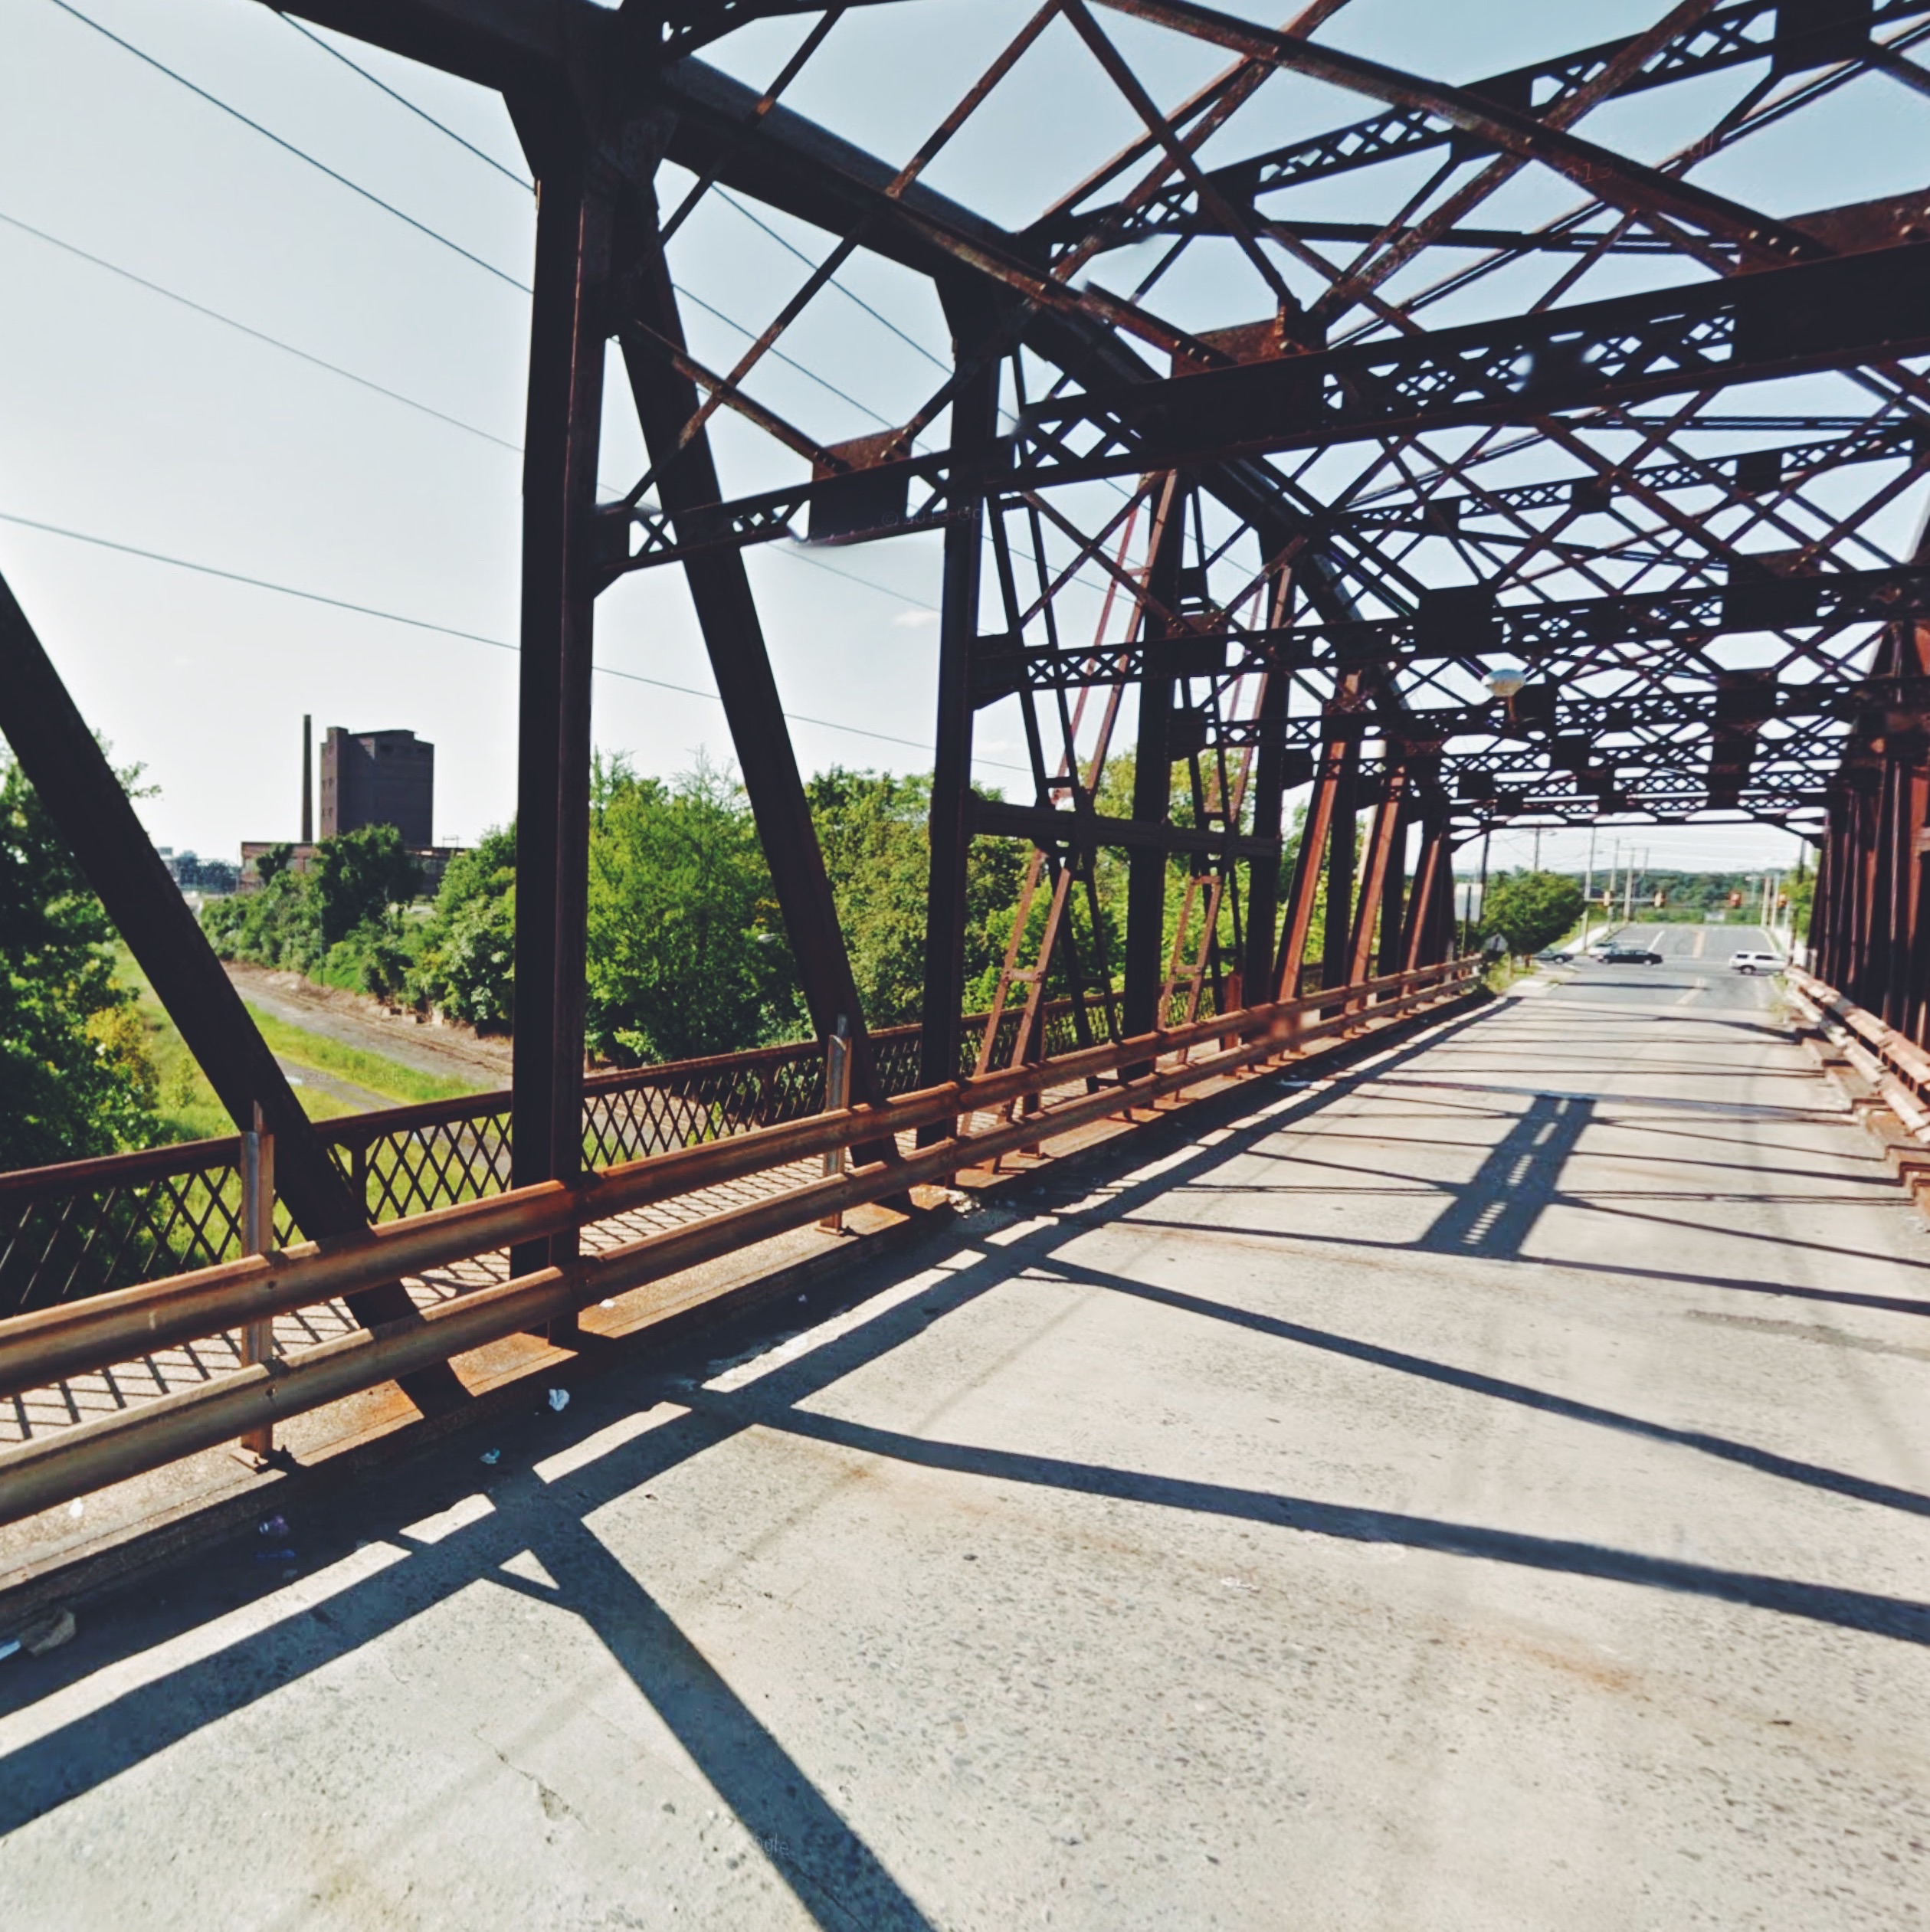
boardwalk, track, bridge, overpass, walkway, transport, suburb, urban area, residential area